District of Columbia National Guard

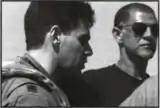
Lt. Col. Marc Sasseville on morning of September 11, 2001 at Joint Base Andrews, MD., moments before boarding his aircraft. (Photo by: 1st Air Force

During the Vietnam War in the 1960s, most National Guard units were purposefully left out of the war over concern that a National Guard call-up would increase the unpopularity of the war. As part of the individual or "levied" replacement program, Air National Guard pilots were allowed to volunteer for deployment to Vietnam.